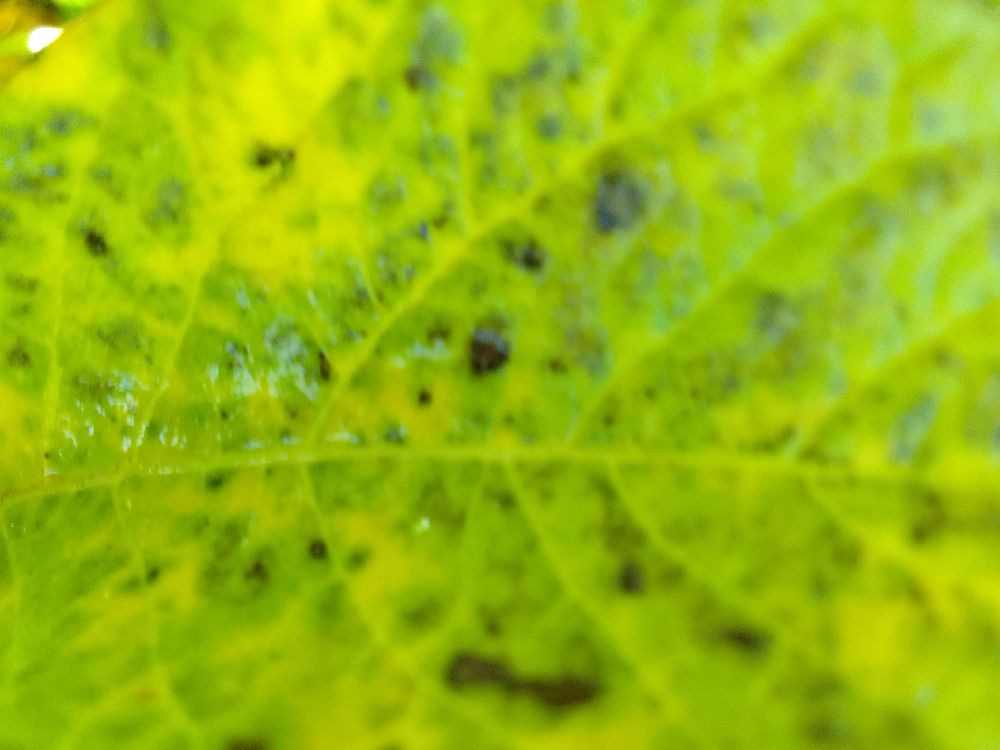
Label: Early blight